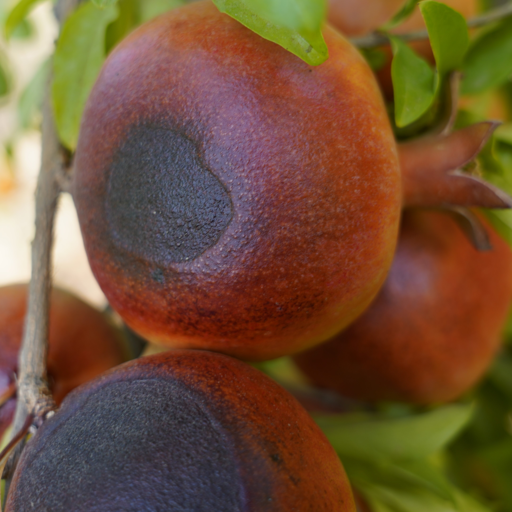
Label: Colletotrichum spp